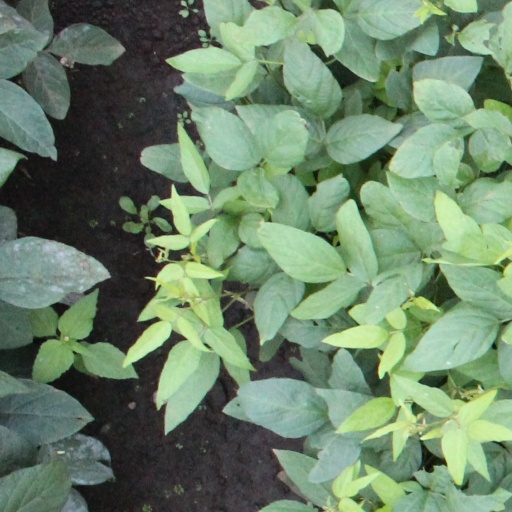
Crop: soybean